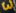
Number: 3